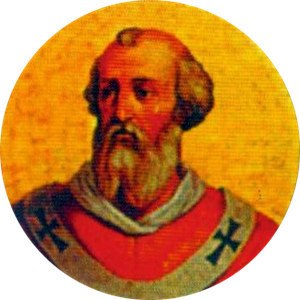
Paverækken / 1. årtusinde / 9. århundrede
Dette er en liste over paver, den romersk-katolske kirkes overhoved. Paverækken strækker sig tilbage til apostlen Peter.